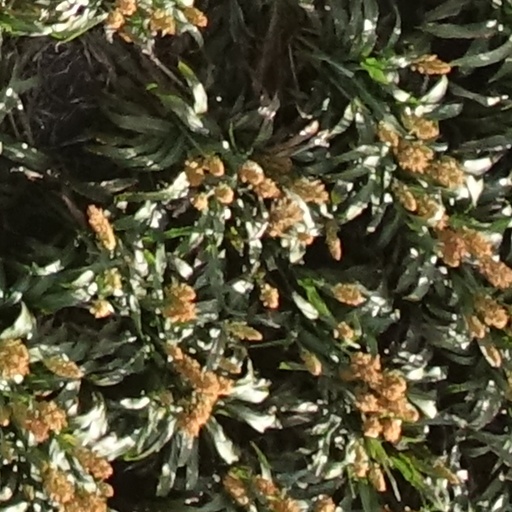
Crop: sorghum